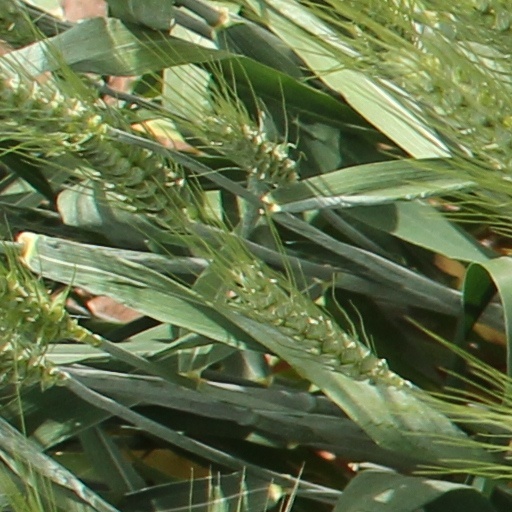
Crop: wheat